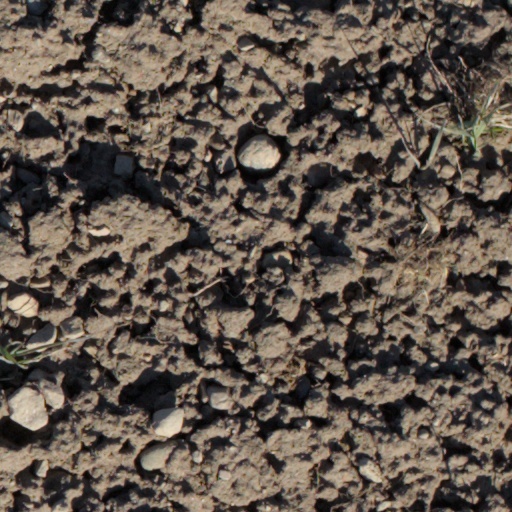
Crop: wheat